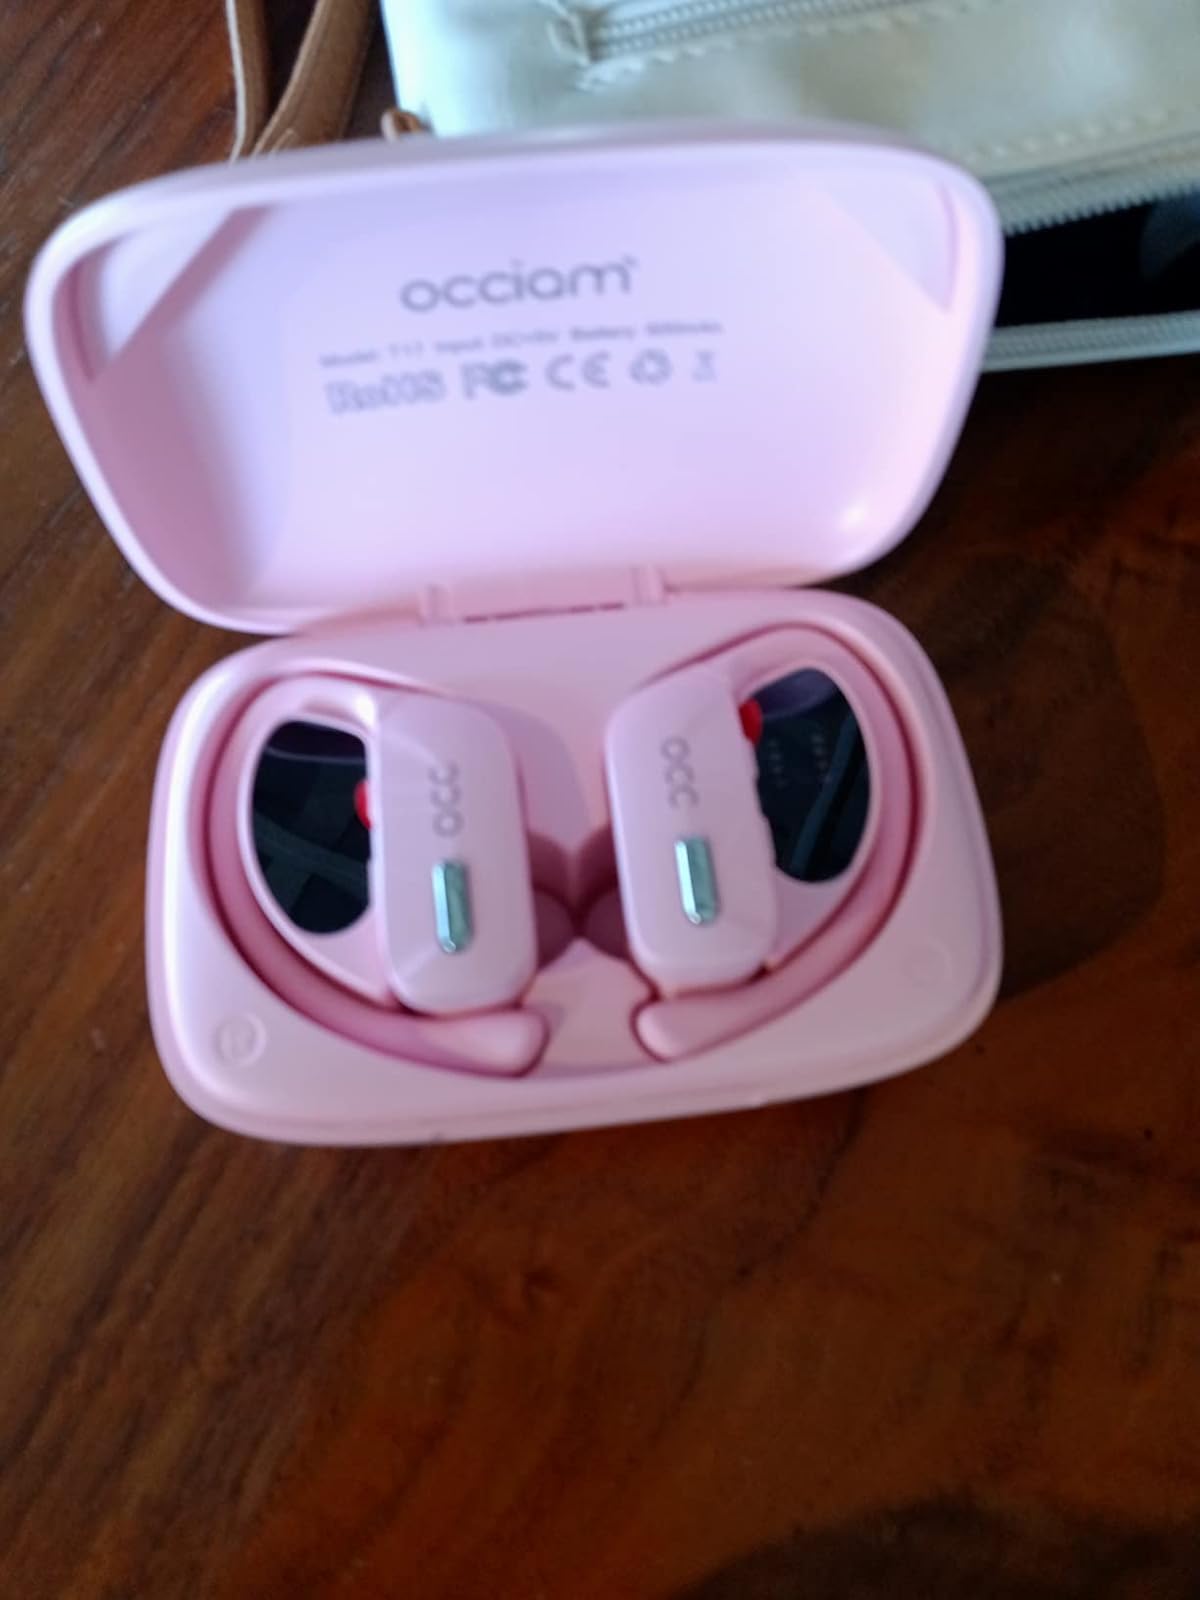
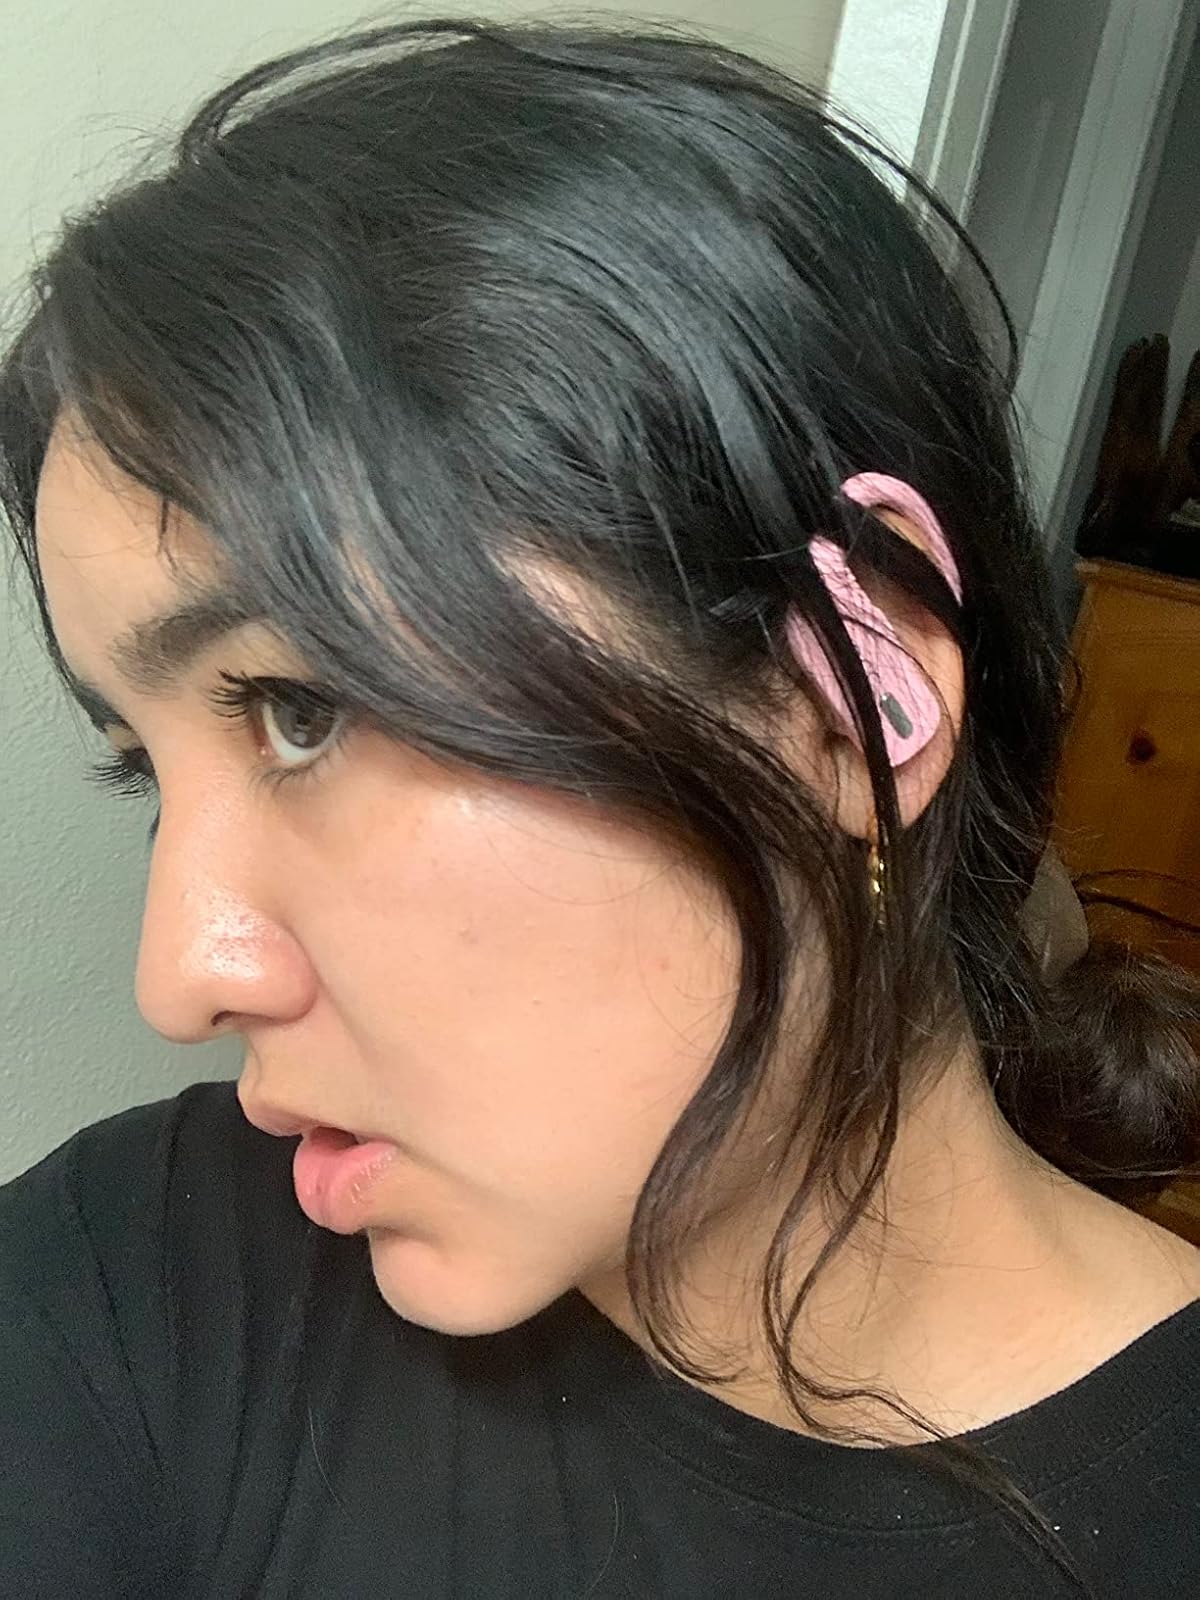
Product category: earbuds
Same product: yes